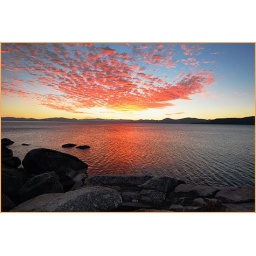
pink clouds over water